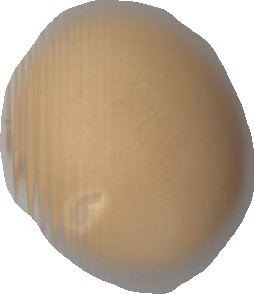
Variety: Dega